Reversing type

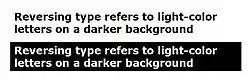
An example of regular (top) and reversing (bottom) text.

Reversing type (also reversing, knocking-out, reversed type) is a method of typographic printing with black or colored inks, in which the entire surface is printed, except for text elements. Reversing is one of the special cases of printing on a color solid, when the color of the solid is black or colored, and the color of the letters is white. This means that the colors of letter background and letters change places. As such, reversing is a meaningfulful way to add emphasis and contrast to the page as well as to develop a visible typographic hierarchy.